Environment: real
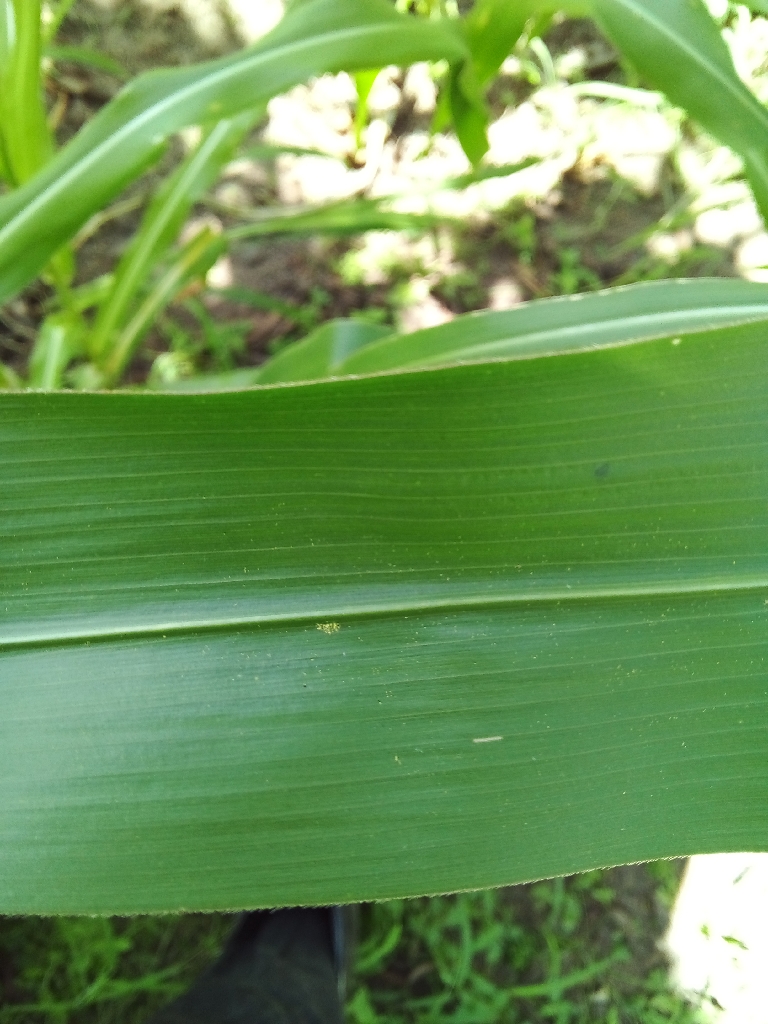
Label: healthy